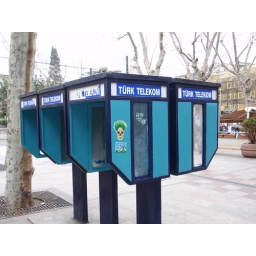
Stelleconfuse Tour - Stop indiscrimate deforastation but Plant-a-Tree and Biodpi sticker on telephone box in Istanbul